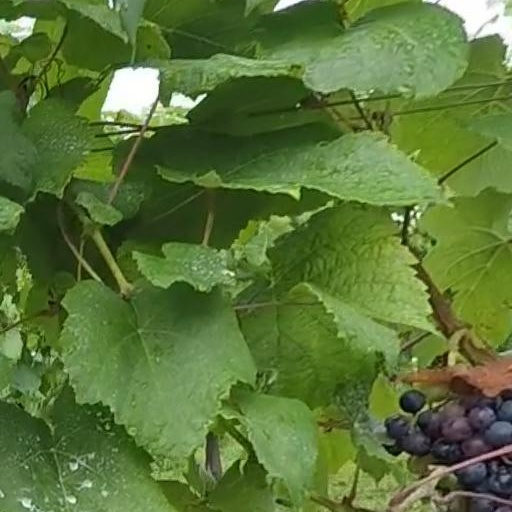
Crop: grape